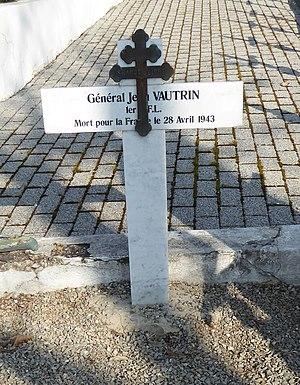
Cimetière Rabiac (Antibes)
Jean-Émile-Alexis Vautrin, né le 8 juillet 1897 à Sedan et mort pour la France le 28 avril 1943 à Monastir est un militaire et résistant français. Il est le père du sous-lieutenant Bernard Vautrin, cadet de la France Libre, mort au maquis du Jura et de Michel Vautrin, cadet de la France Libre, officier de carrière des troupes aéroportées.